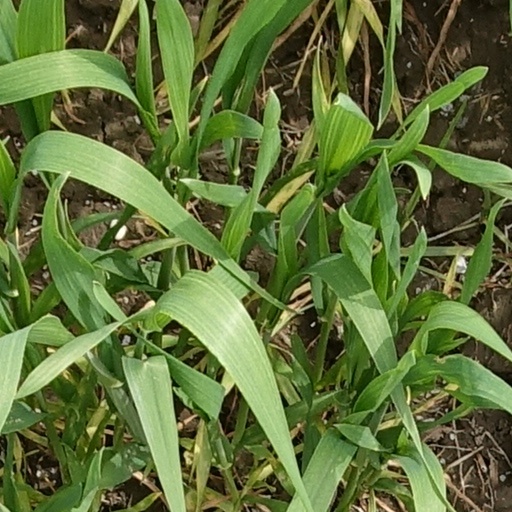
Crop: wheat